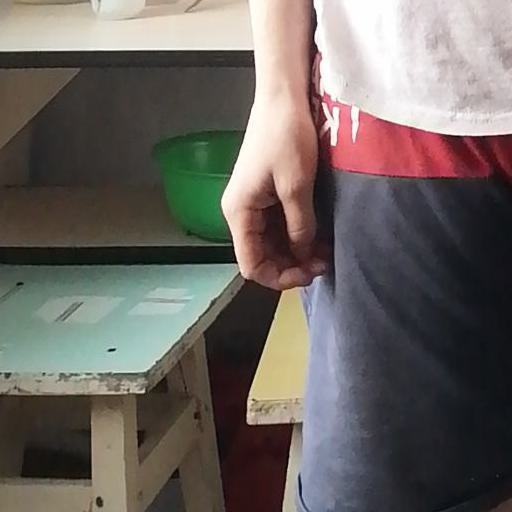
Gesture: no_gesture